Nilo Peçanha

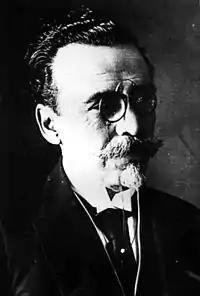
Last official photo of Nilo Pecanha

At the end of his mandate, he returned to the Senate and two years later was again elected President (Governor) for the state of Rio de Janeiro. He gave up this post in 1917 to take up the position of Minister of Foreign Relations and during his rule Brazil declared war against the Central Powers in World War I. In 1918, he was again elected to the Senate.